Burton Gilliam

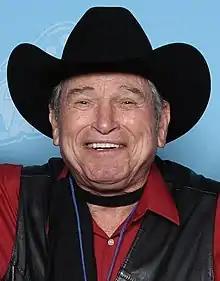
Gilliam at the 2019 GalaxyCon Raleigh

Burton Gilliam (born August 9, 1938) is an American actor. He is best known for memorable roles in several popular 1970s movies such as "Blazing Saddles" and "Paper Moon", as well as comedic cameos